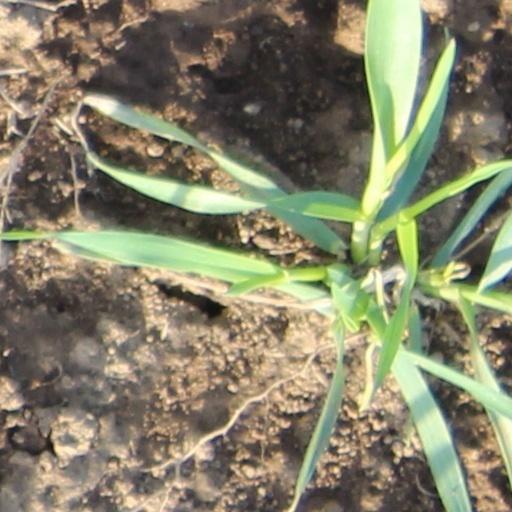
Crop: wheat